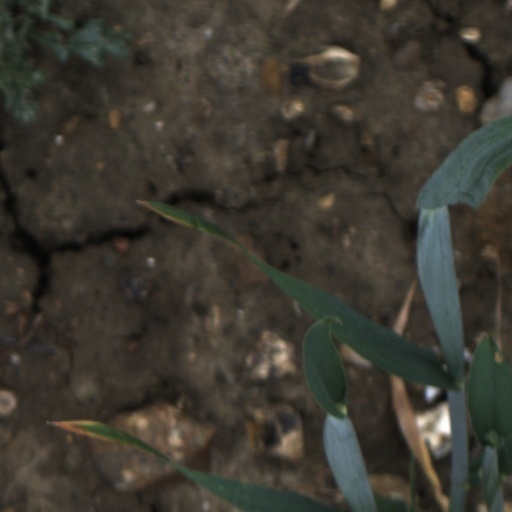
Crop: wheat